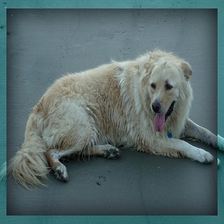
Species: dog
Breed: great pyrenees